Rachel Berry

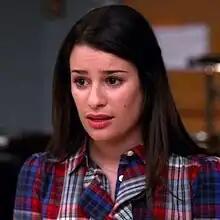
Lea Michele as Rachel Berry in "Glee"

Rachel Barbra Berry is a fictional character and one of the two main protagonists, alongside Mr. Schue in the Fox musical comedy-drama series "Glee". The character is portrayed by actress Lea Michele, and appears in "Glee" from its pilot episode, first broadcast on May 19, 2009. Rachel was developed by "Glee" creators Ryan Murphy, Brad Falchuk and Ian Brennan. She is the glee club star of the fictional William McKinley High School in Lima, Ohio, where the show is set. Her storylines have seen her suffer peer alienation due to her Broadway ambitions and overeager personality, but she is very kind-hearted and willing to help even if people do not need it and develop romantic feelings for Jesse St. James (Jonathan Groff), a member of rival glee club Vocal Adrenaline, but primarily for quarterback and glee club co-captain Finn Hudson (Cory Monteith), to whom she eventually becomes engaged. Hudson later dies in season 5, with his cause of death not being revealed. This was due to his actor, Cory Monteith, dying in real life, which led to his character being killed off. Berry later reconciles with her ex-boyfriend, Jesse St. James in season 6. In the series finale, it’s revealed that Rachel married Jesse, and became a surrogate for friends Kurt Hummel and Blaine Anderson.